Johannes Bobrowski

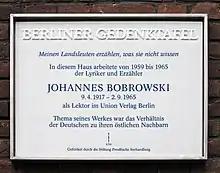
Berlin memorial plaque, Johannes Bobrowski, Zimmerstraße 80, Berlin-Mitte, Germany

Johannes Bobrowski (originally "Johannes Konrad Bernhard Bobrowski"; 9 April 1917 – 2 September 1965) was a German lyric poet, narrative writer, adaptor and essayist.